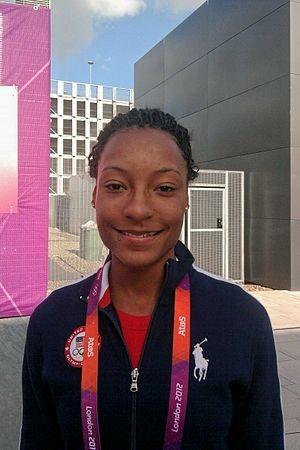
Chelsea Alicia Hayes est une athlète américaine, spécialiste du saut en longueur.